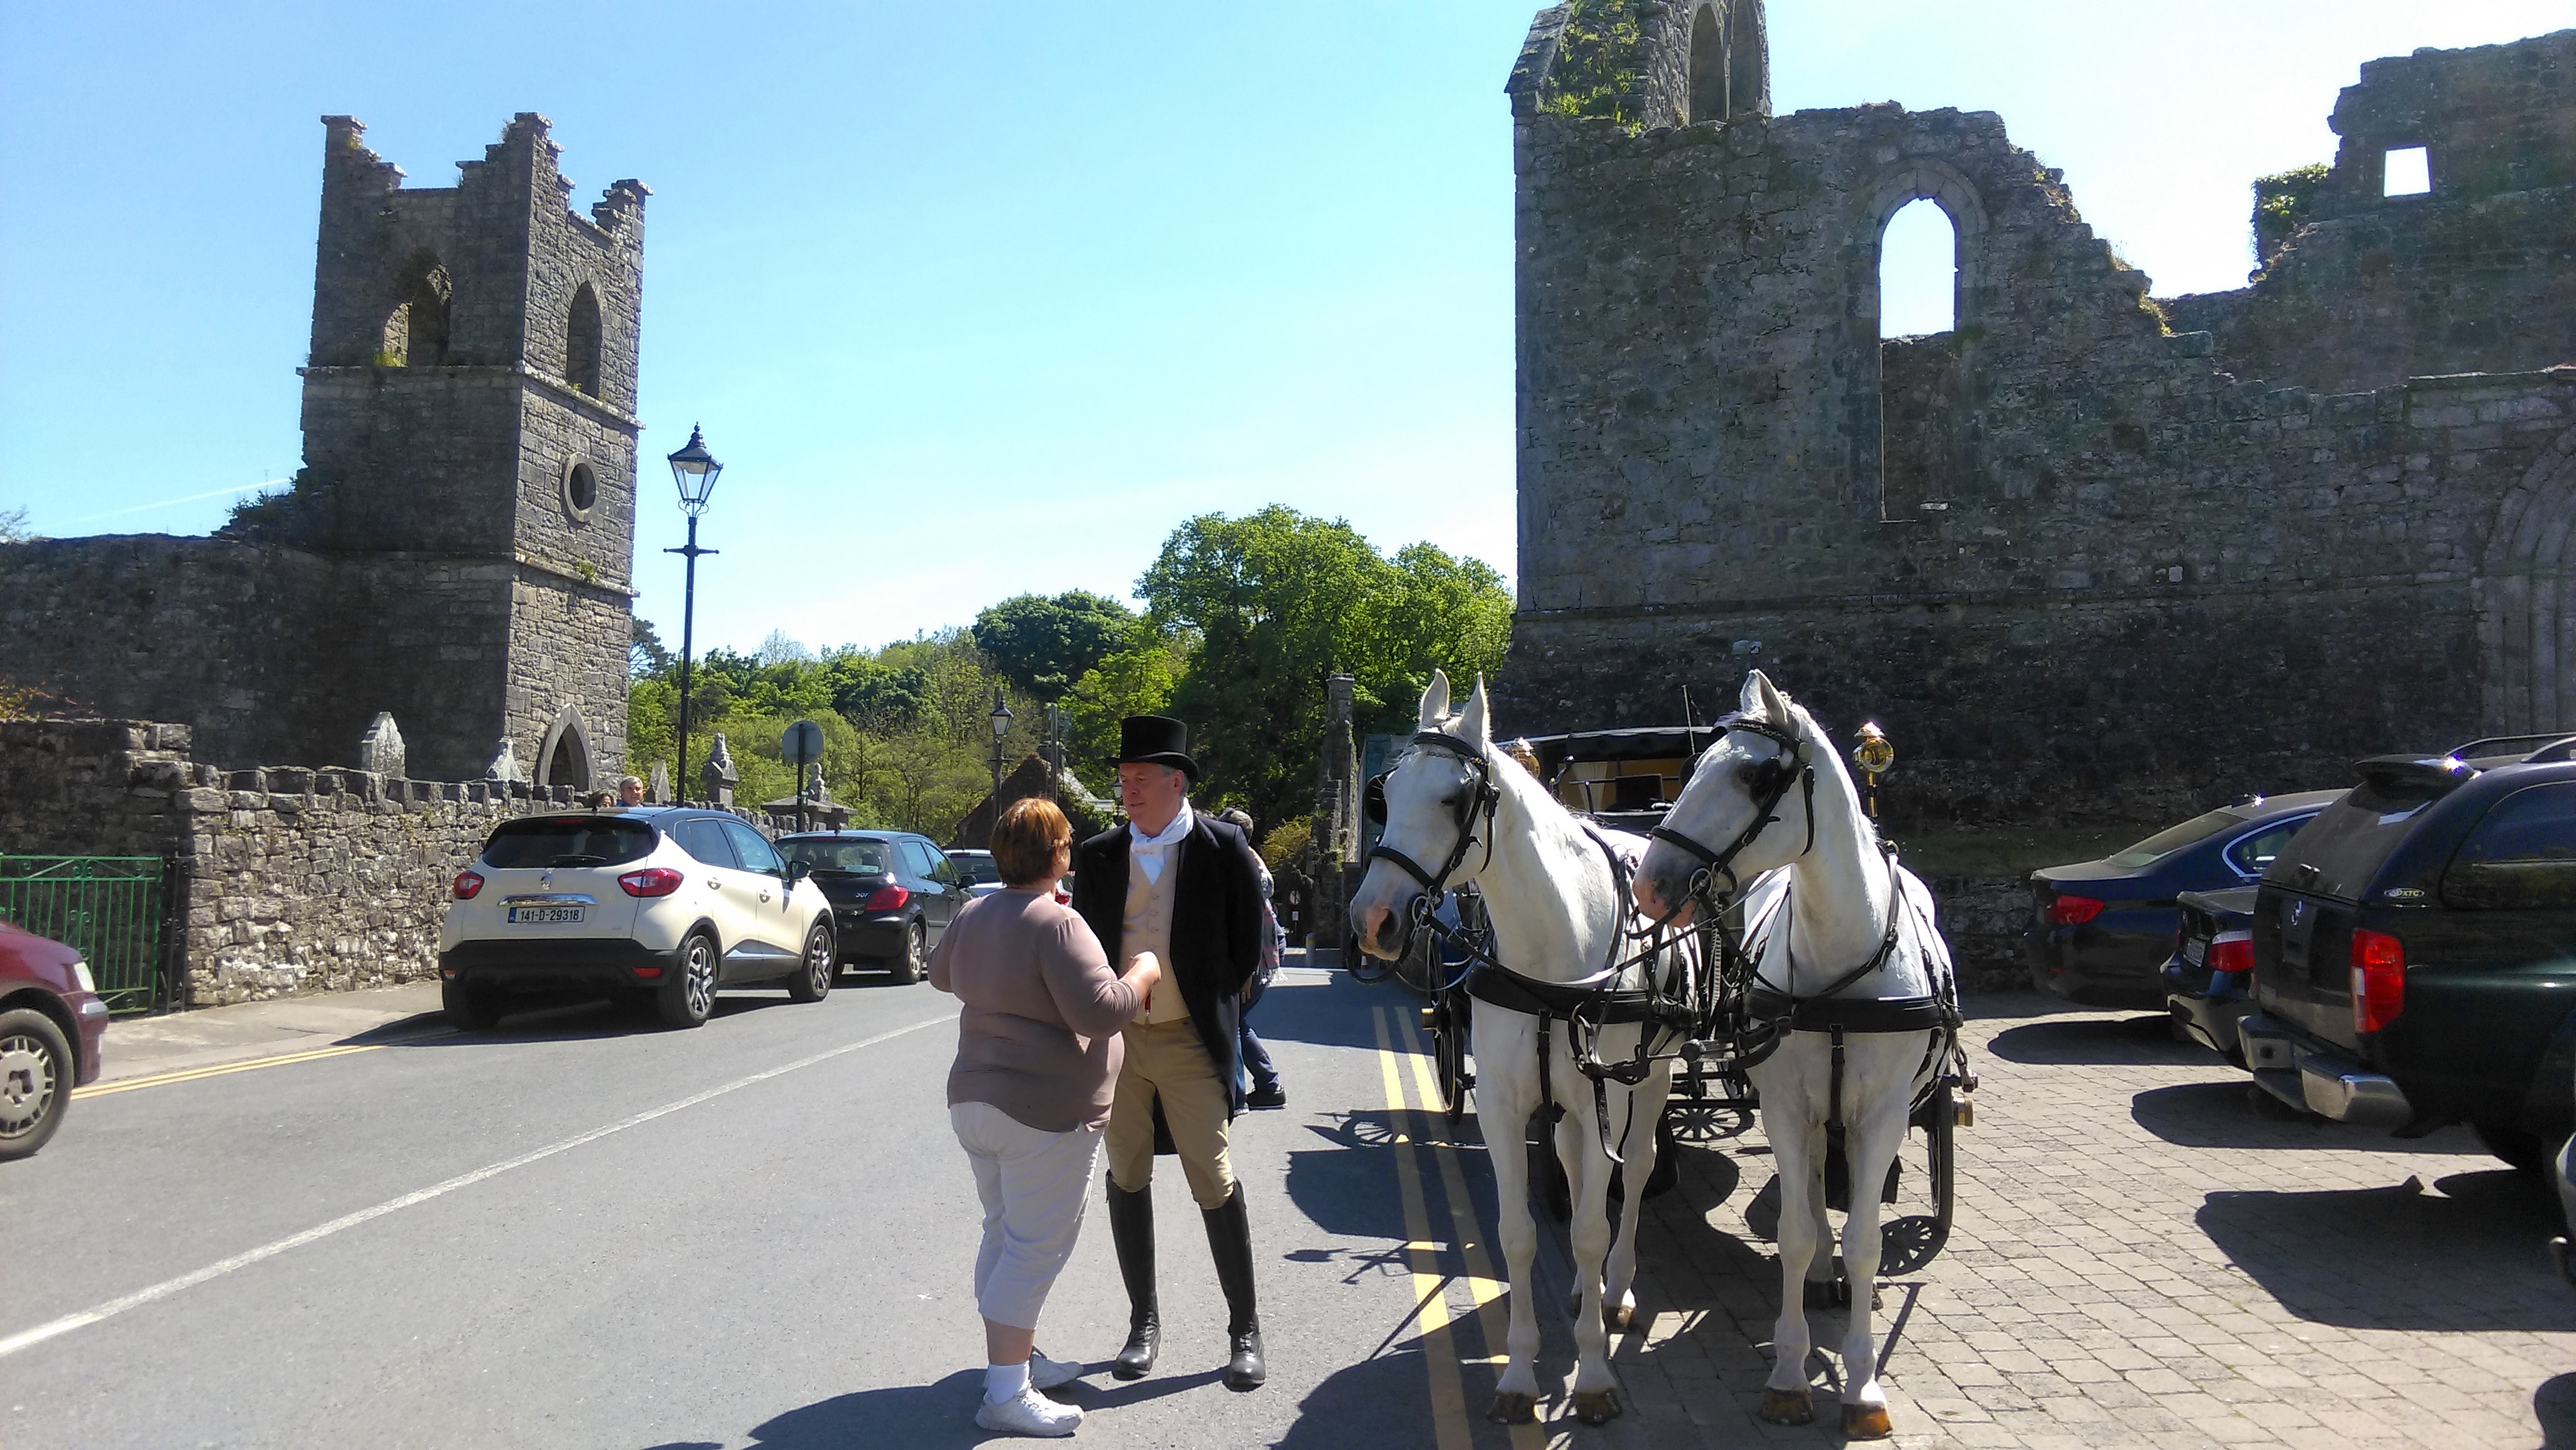
vehicle, tourism, tours